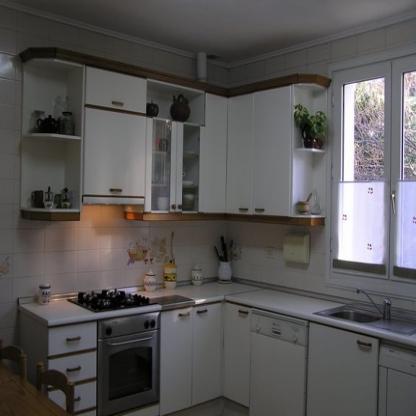
Scene: Indoor